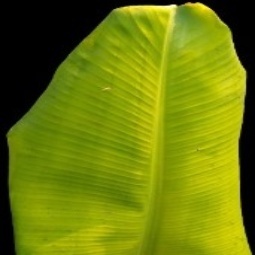
Label: Sulphur